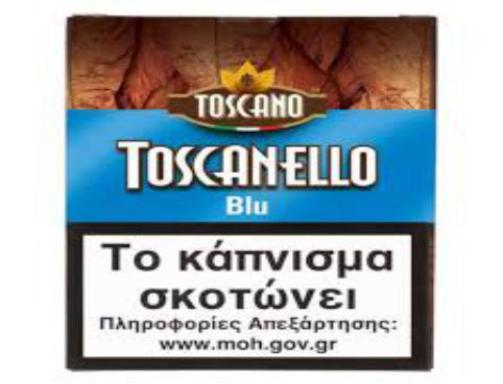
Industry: Necessities